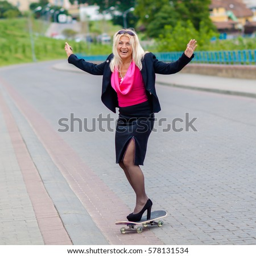
senior business woman having fun on a skateboard outdoors .